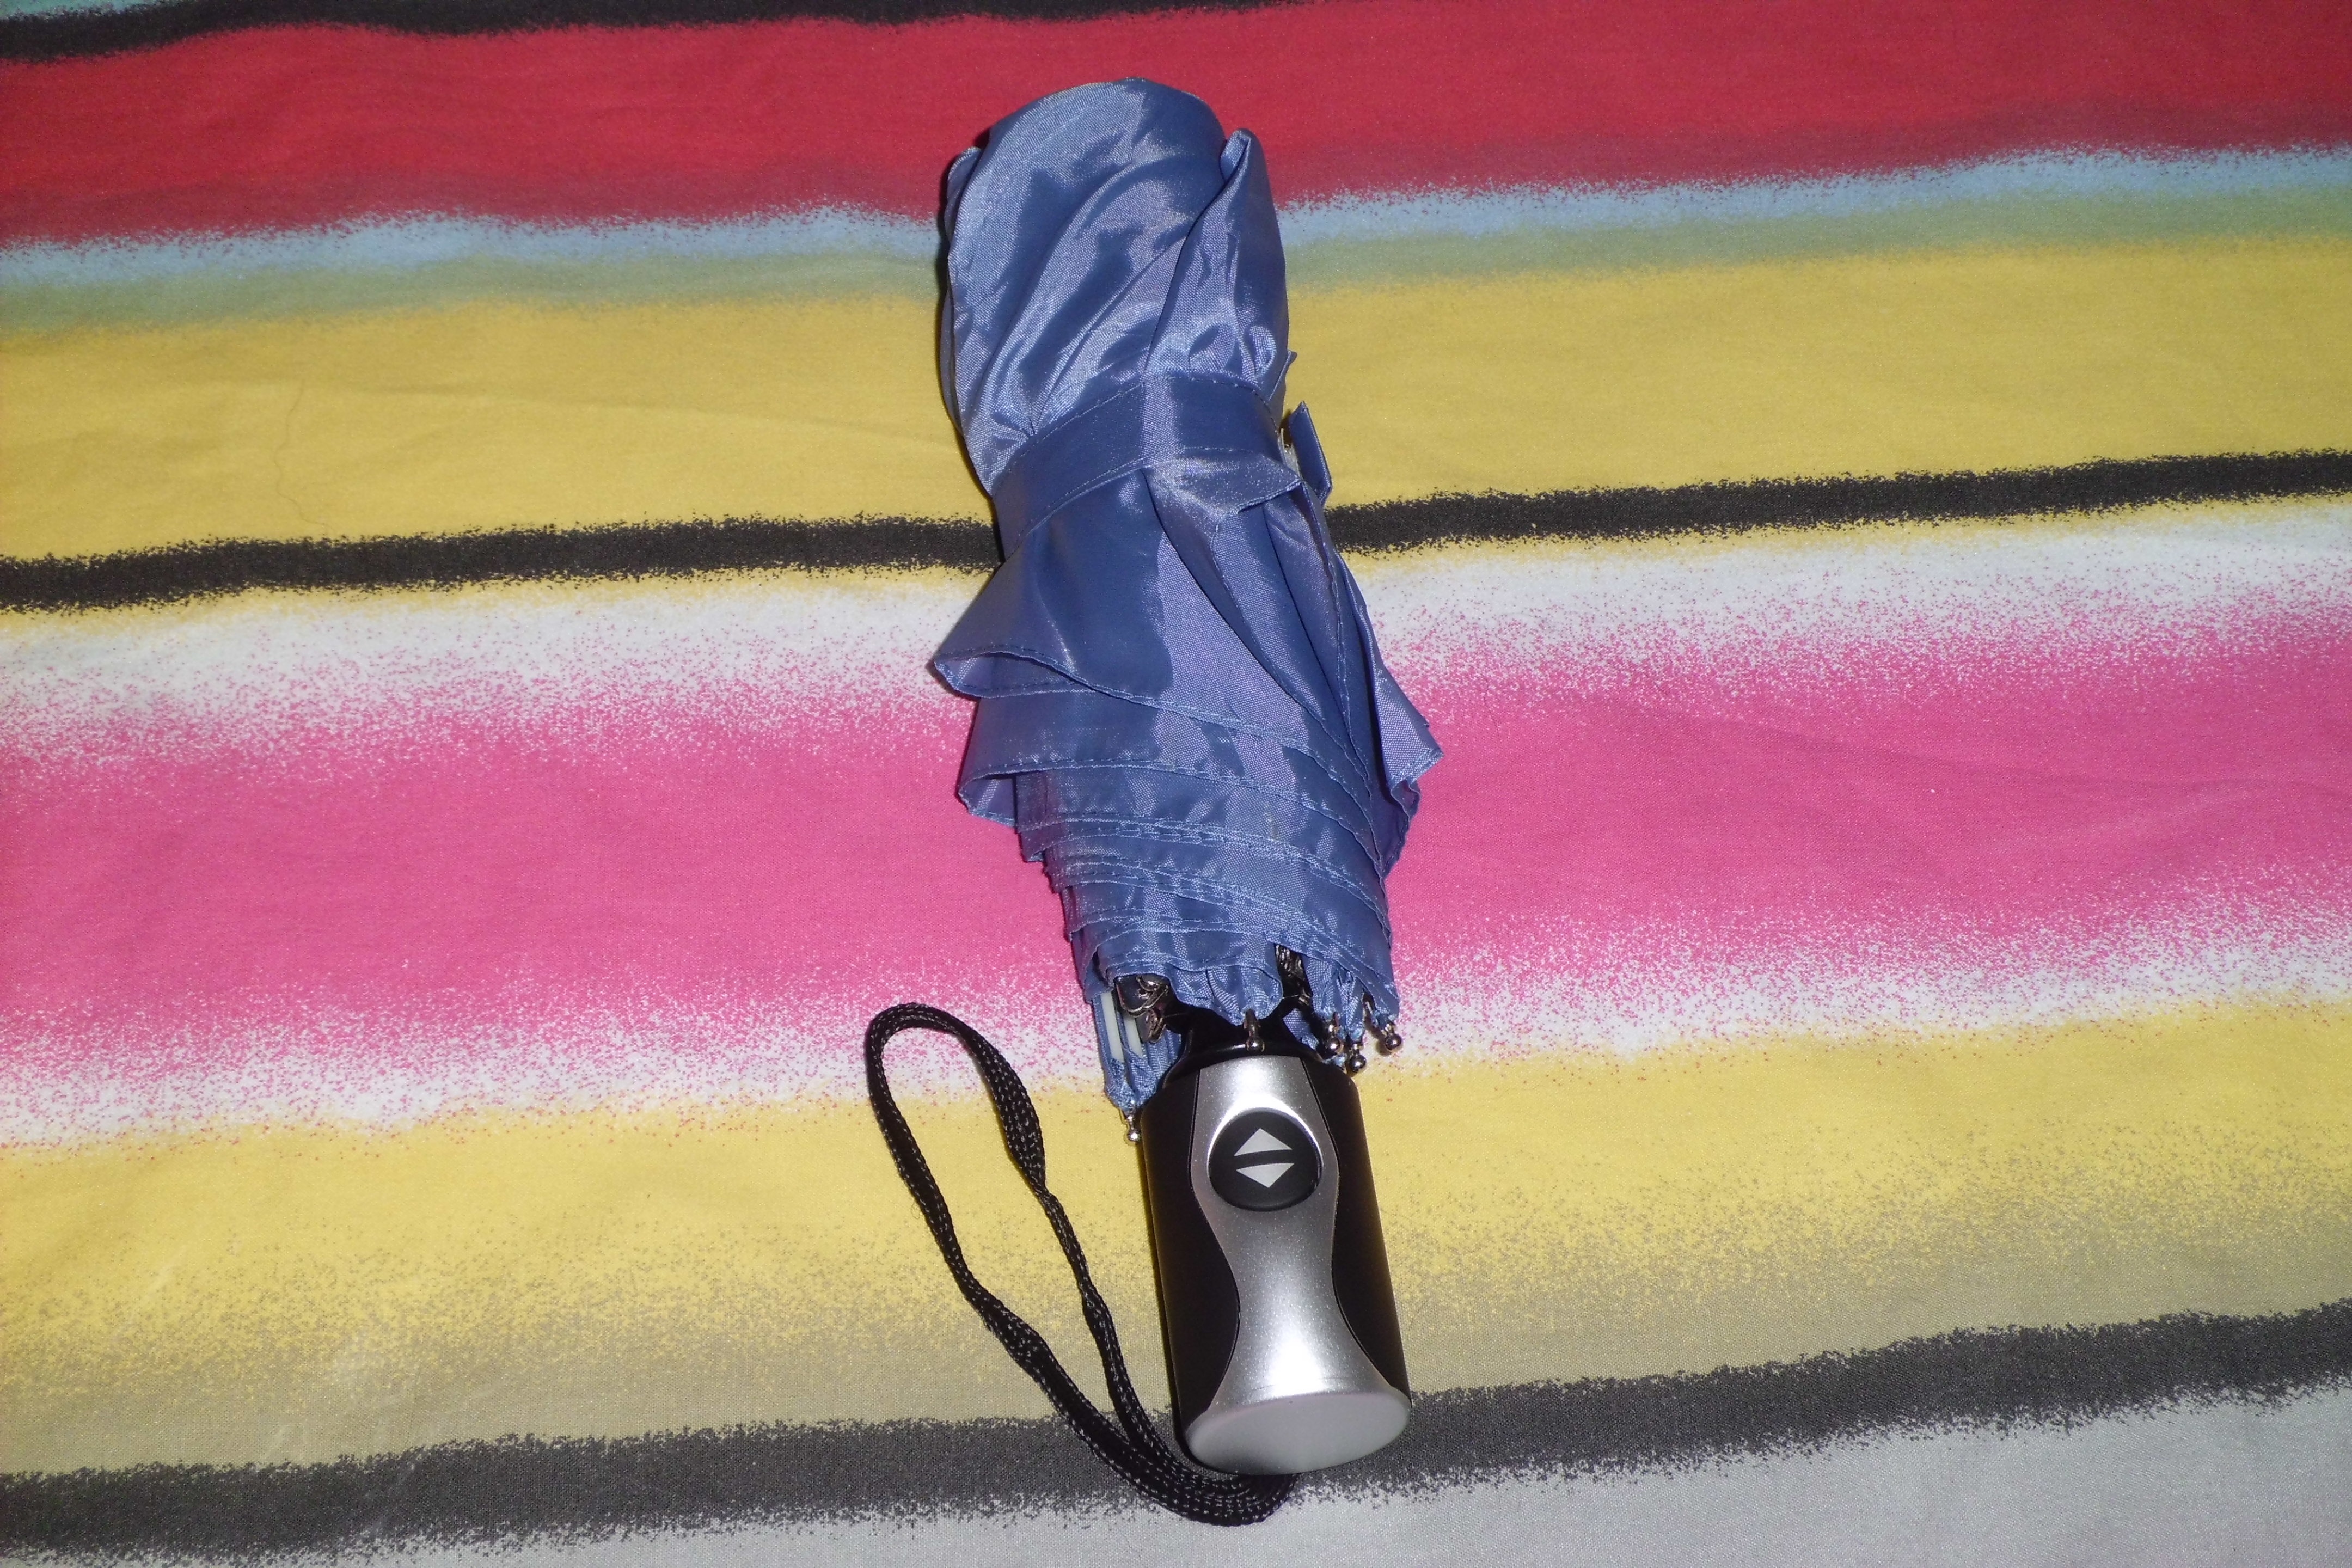
shoe, color, paint, blue, yellow, painting, art, drawing, footwear, sunshade, watercolor paint, ice skating